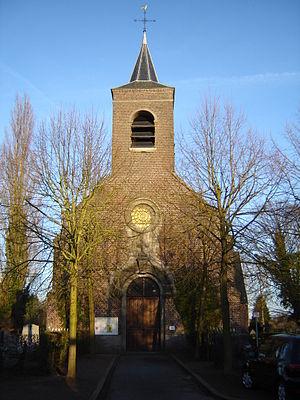
Howardries est une section de la commune belge de Brunehaut située en Wallonie picarde dans la province de Hainaut.